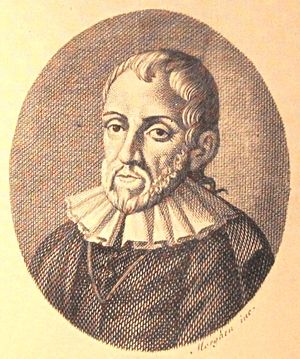
Bernardino Telesio
Bernardino Telesio var en italiensk filosof.